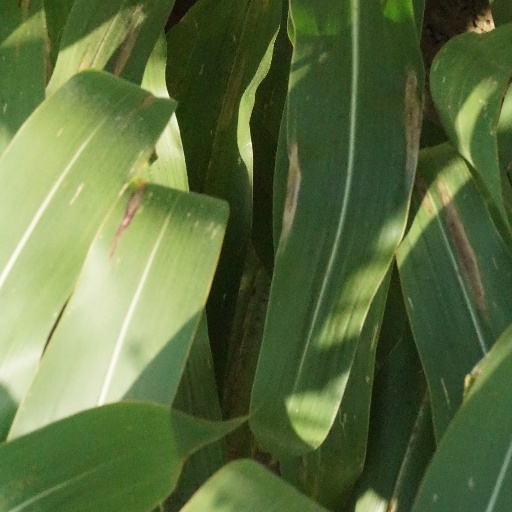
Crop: maize; corn